French Third Republic

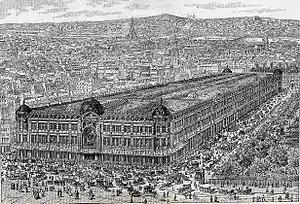
"Au Bon Marché"

The most important party of the early 20th century in France was the Radical Party, founded in 1901 as the "Republican, Radical and Radical-Socialist Party" ("Parti républicain, radical et radical-socialiste"). It was classically liberal in political orientation and opposed the monarchists and clerical elements on the one hand, and the Socialists on the other. Many members had been recruited by the Freemasons. The Radicals were split between activists who called for state intervention to achieve economic and social equality and conservatives whose first priority was stability. The workers' demands for strikes threatened such stability and pushed many Radicals toward conservatism. It opposed women's suffrage for fear that women would vote for its opponents or for candidates endorsed by the Catholic Church. It favoured a progressive income tax, economic equality, expanded educational opportunities and cooperatives in domestic policy. In foreign policy, it favoured a strong League of Nations after the war, and the maintenance of peace through compulsory arbitration, controlled disarmament, economic sanctions, and perhaps an international military force.